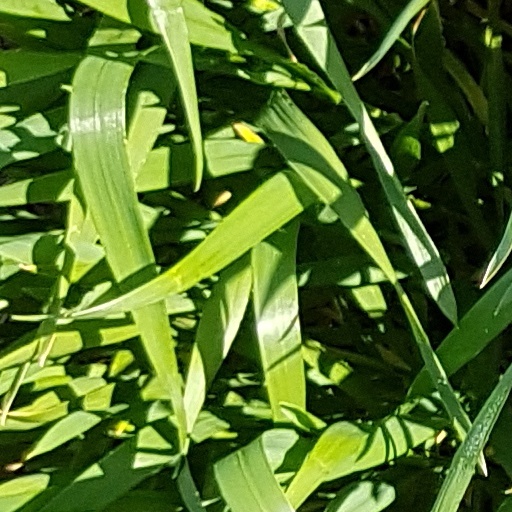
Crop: wheat